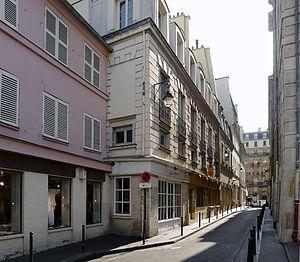
Passage de la Petite-Boucherie - Paris VI
Le passage de la Petite-Boucherie est une voie du 6ᵉ arrondissement de Paris, en France.